River Yeo (tributary of the Creedy)

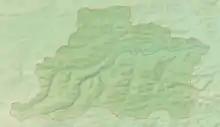
A map of the River Yeo

The River Yeo is a tributary to the River Creedy. It is located in Devon, England, and its headwaters float within two miles of a different River Yeo, which is a tributary to River Taw.